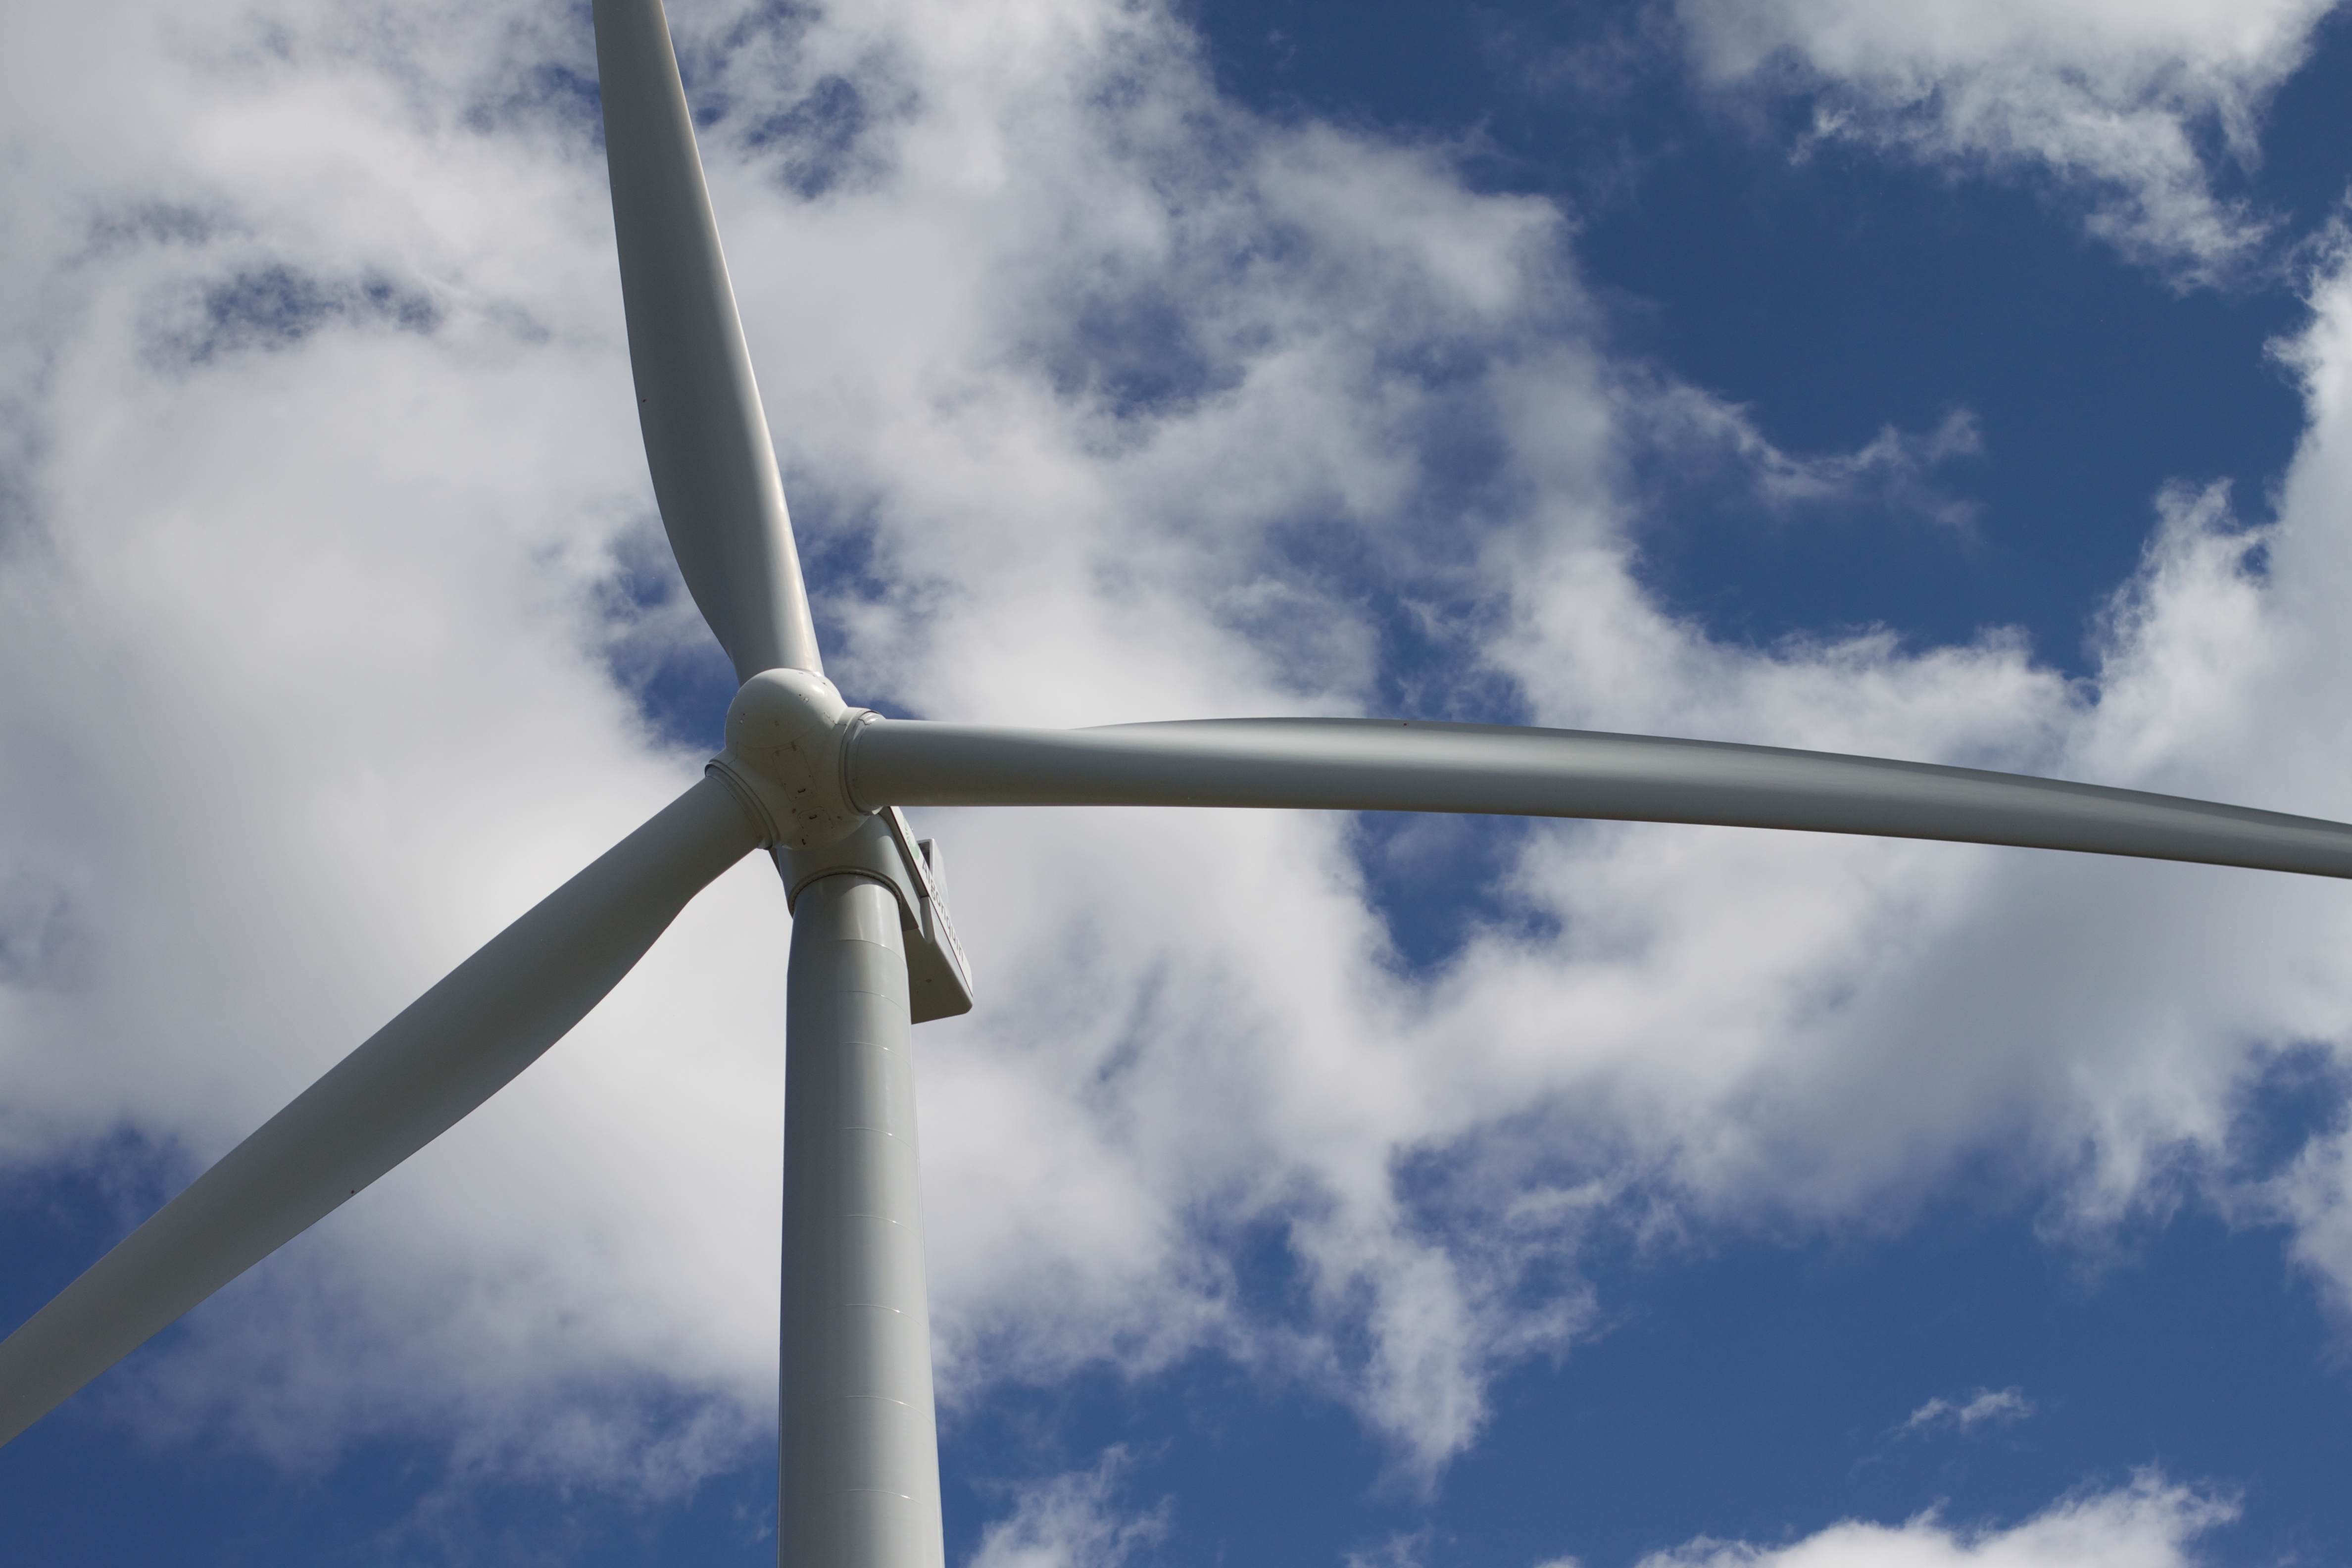
wing, cloud, sky, wind, cumulus, machine, wind turbine, energy, odyssey, hurleylounge, atmosphere of earth